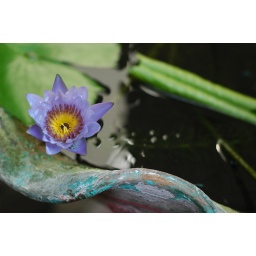
Bangkok, Thailand.  Combination flower pot and fish tank. Low and behold there were fish swimming in the flower pot....I was impressed!